Homi J. Bhabha

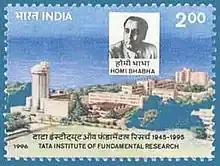
Stamp issued in 1996 by the Government of India commemorating the Tata Institute of Fundamental Research

In 1943, Bhabha wrote to J. R. D. Tata proposing the establishment of an institute of fundamental research. Tata wrote back:If you and some of your friends in the scientific world will put up concrete proposals backed by a sound case I think there is a very good chance that the Sir Dorabji Tata Trust will respond. After all, the advancement of science of one of the fundamental objectives with which the Tata Trusts were founded, and they have already rendered useful service in that field. If they are shown that they can give still more valuable help in a new way, I am quite sure that they will give it their most serious consideration.